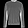
Label: Pullover